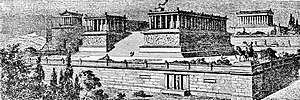
Pergamon / Beliggenhed
Pergamons Templer
Pergamon var en rig og magtfuld by i oldtidens Grækenland i området Mysien. Den er beliggende 26 kilometer fra det Ægæiske Havs moderne kystlinje på en odde på den nordlige side af floden Caicus og nordvest for den moderne by Bergama, Tyrkiet.